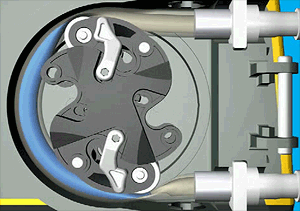
Une pompe péristaltique est une pompe utilisée pour les liquides et les gaz. Le fluide, liquide ou gazeux, est contenu dans un tube flexible, il est entraîné par un système pressant le tube à l'intérieur de la pompe. Ce processus, qui a pour nom le péristaltisme, est naturel dans divers systèmes biologiques comme celui du tube digestif.